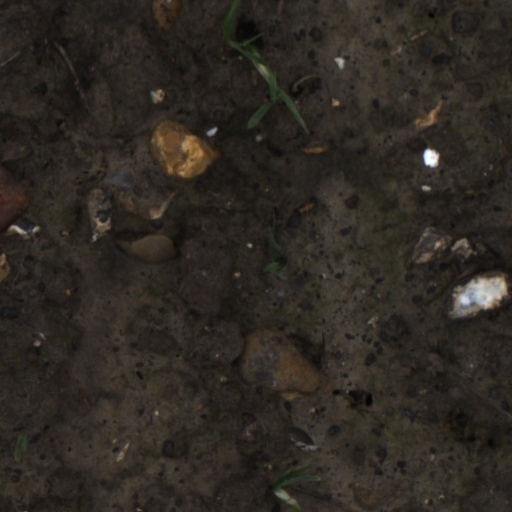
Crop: wheat